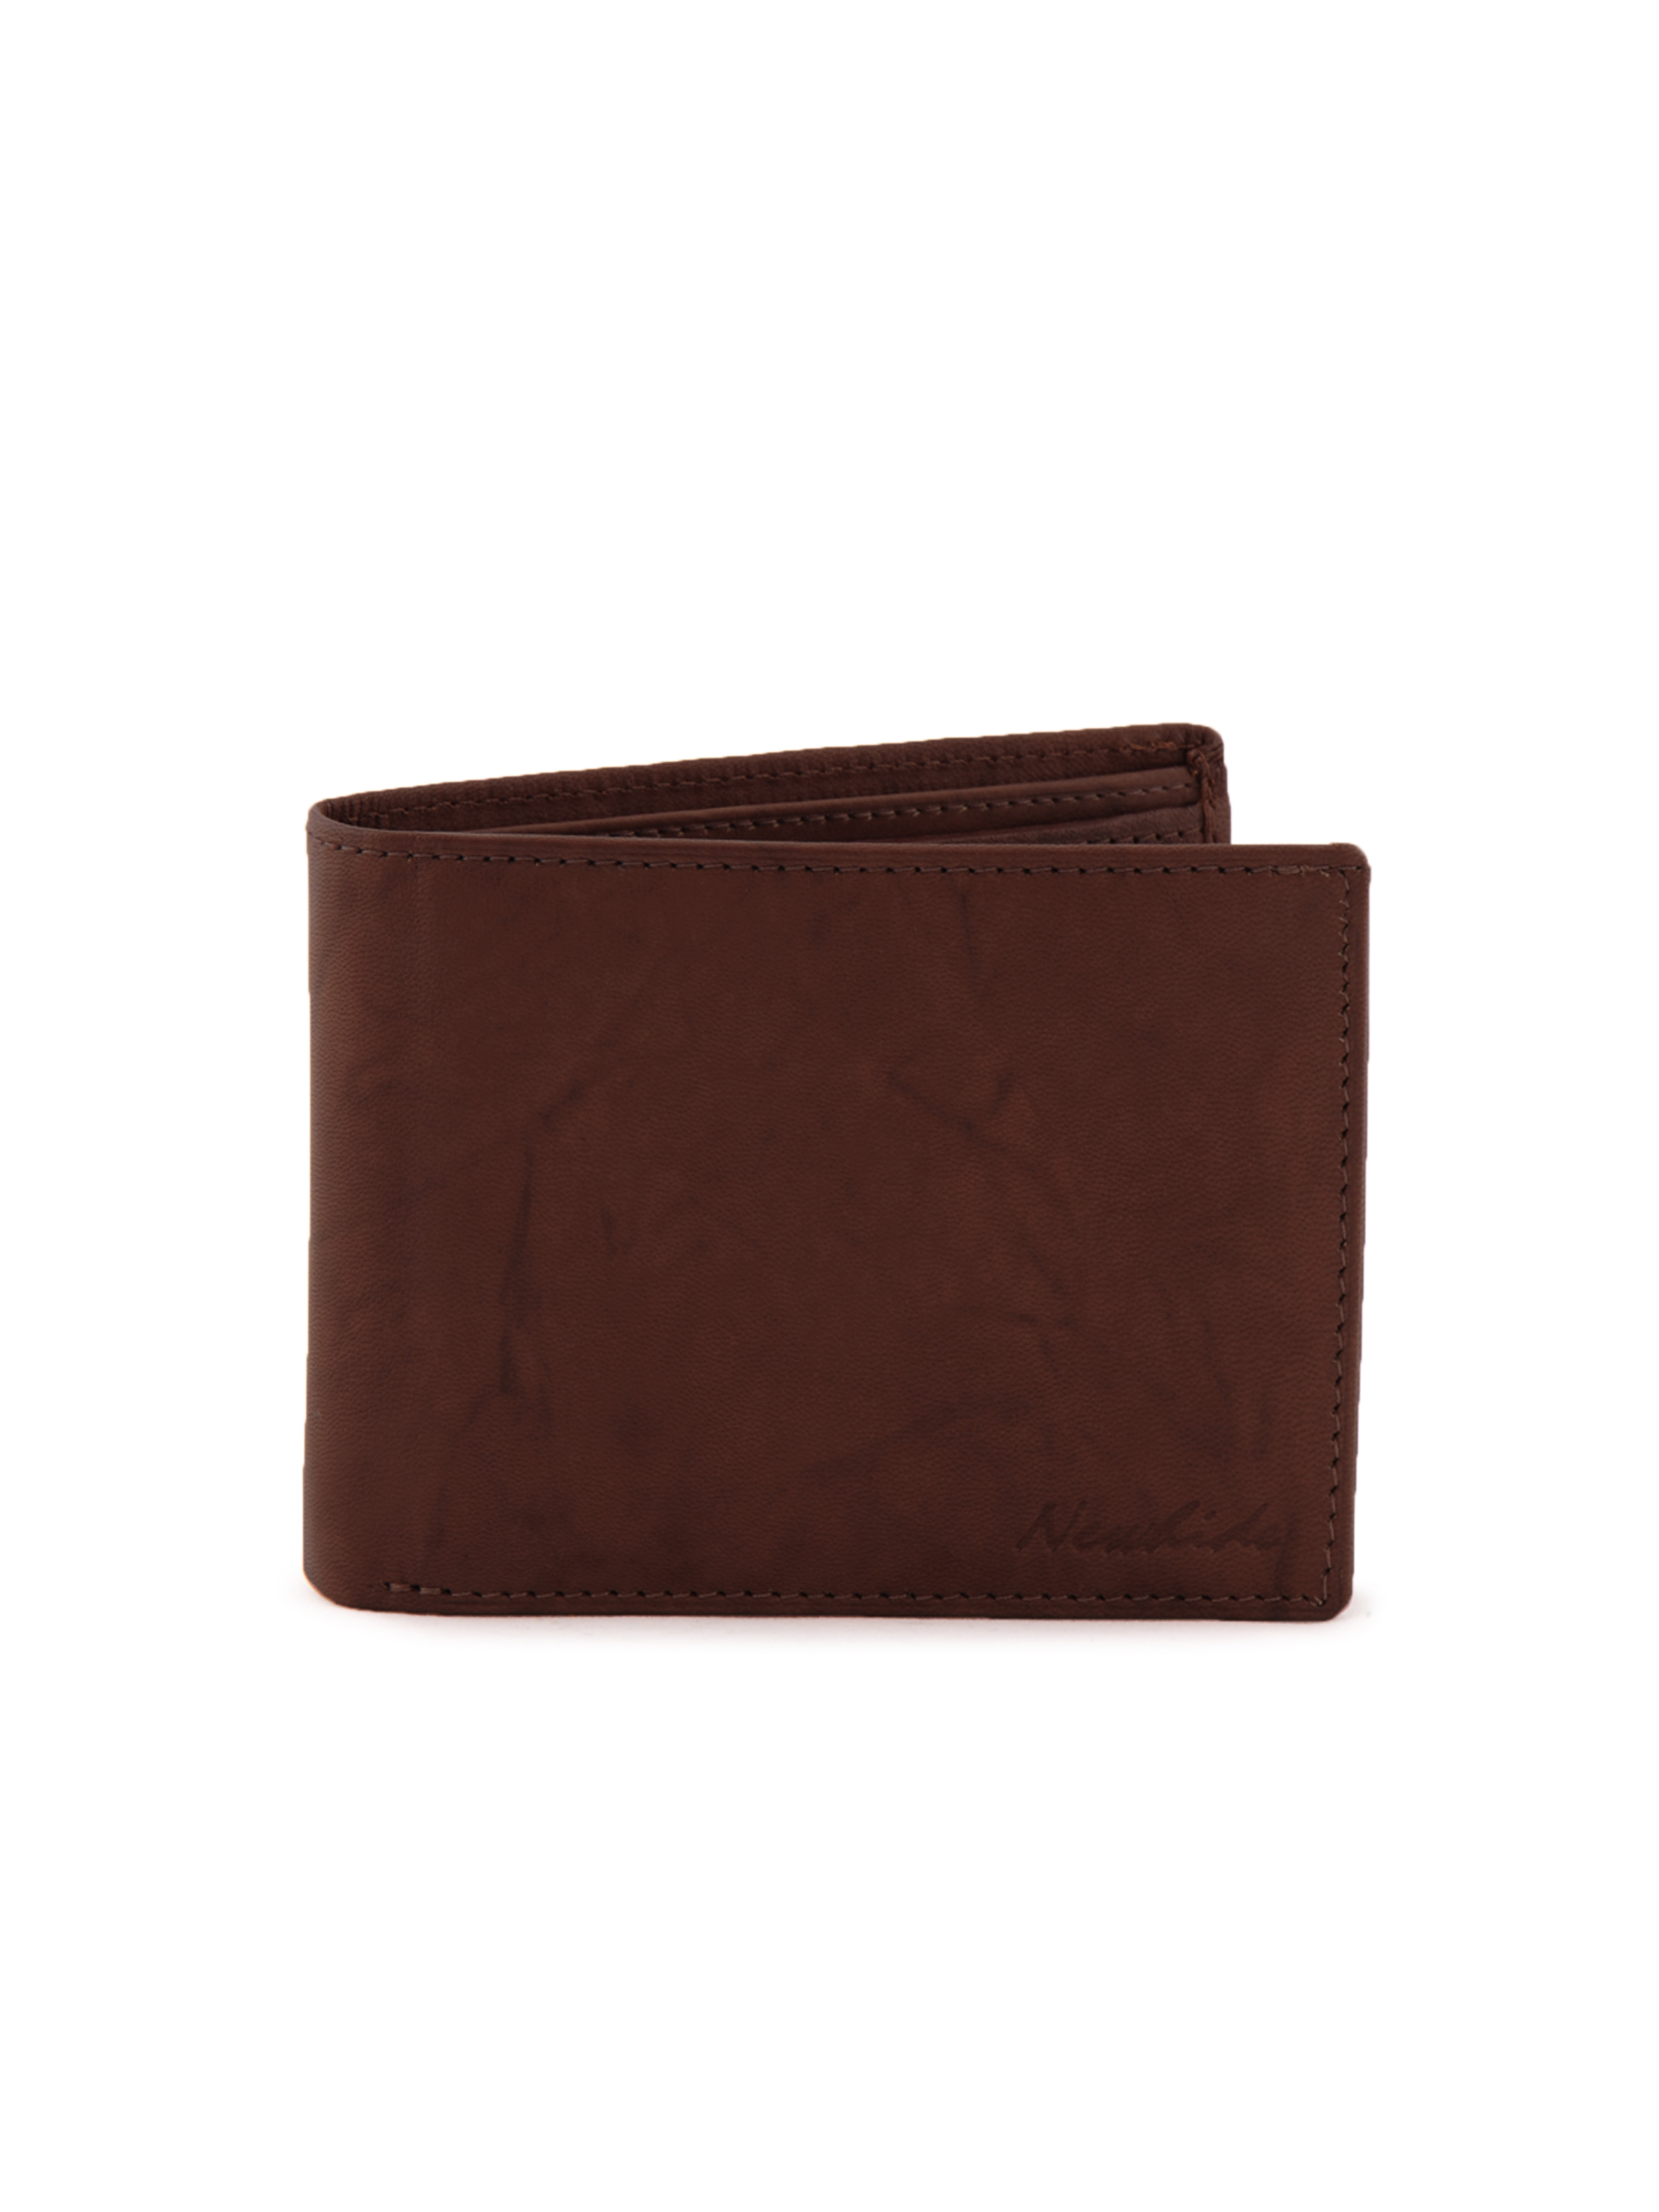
Newhide Vintage Washed Wallet
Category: Accessories / Wallets / Wallets
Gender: Men
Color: Brown
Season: Fall 2011
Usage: Formal